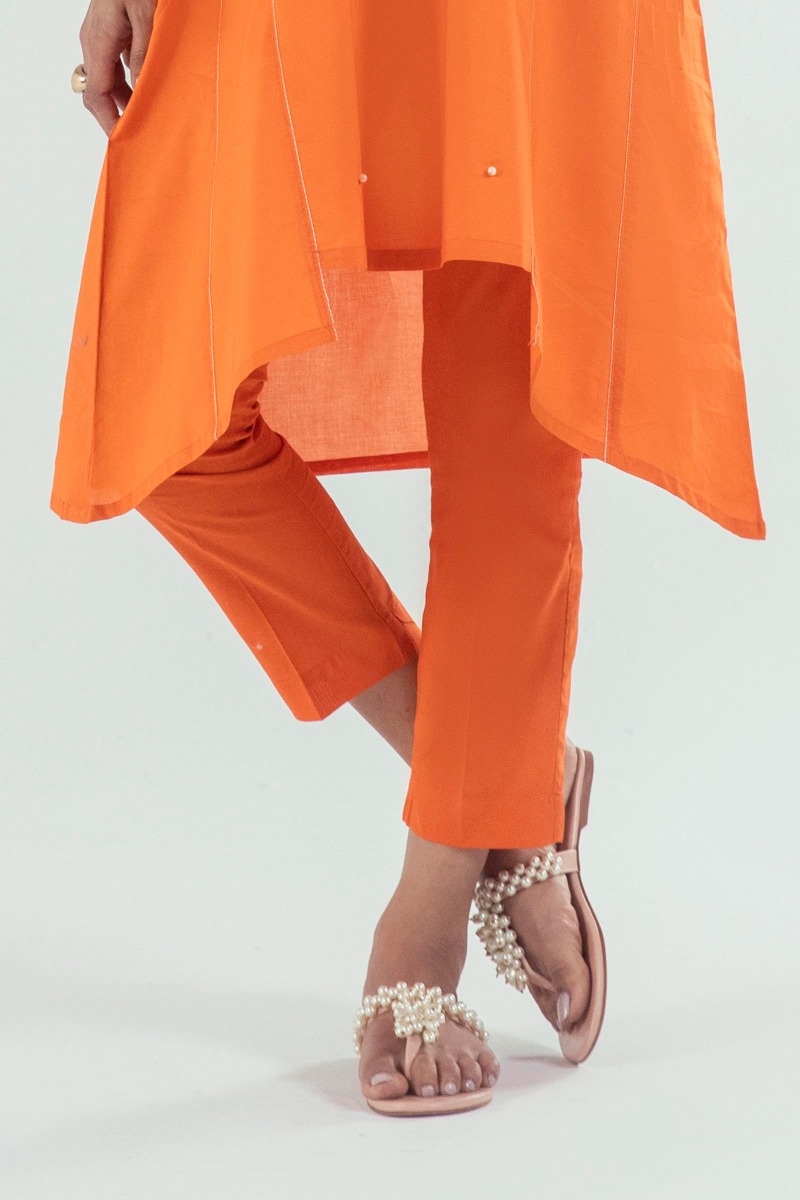
orange kalpana kurta pants